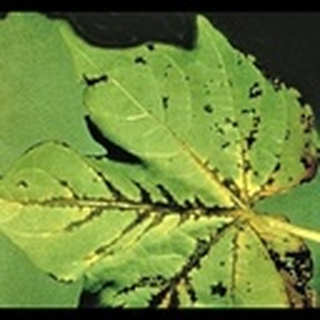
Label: cotton_bacterial_blight